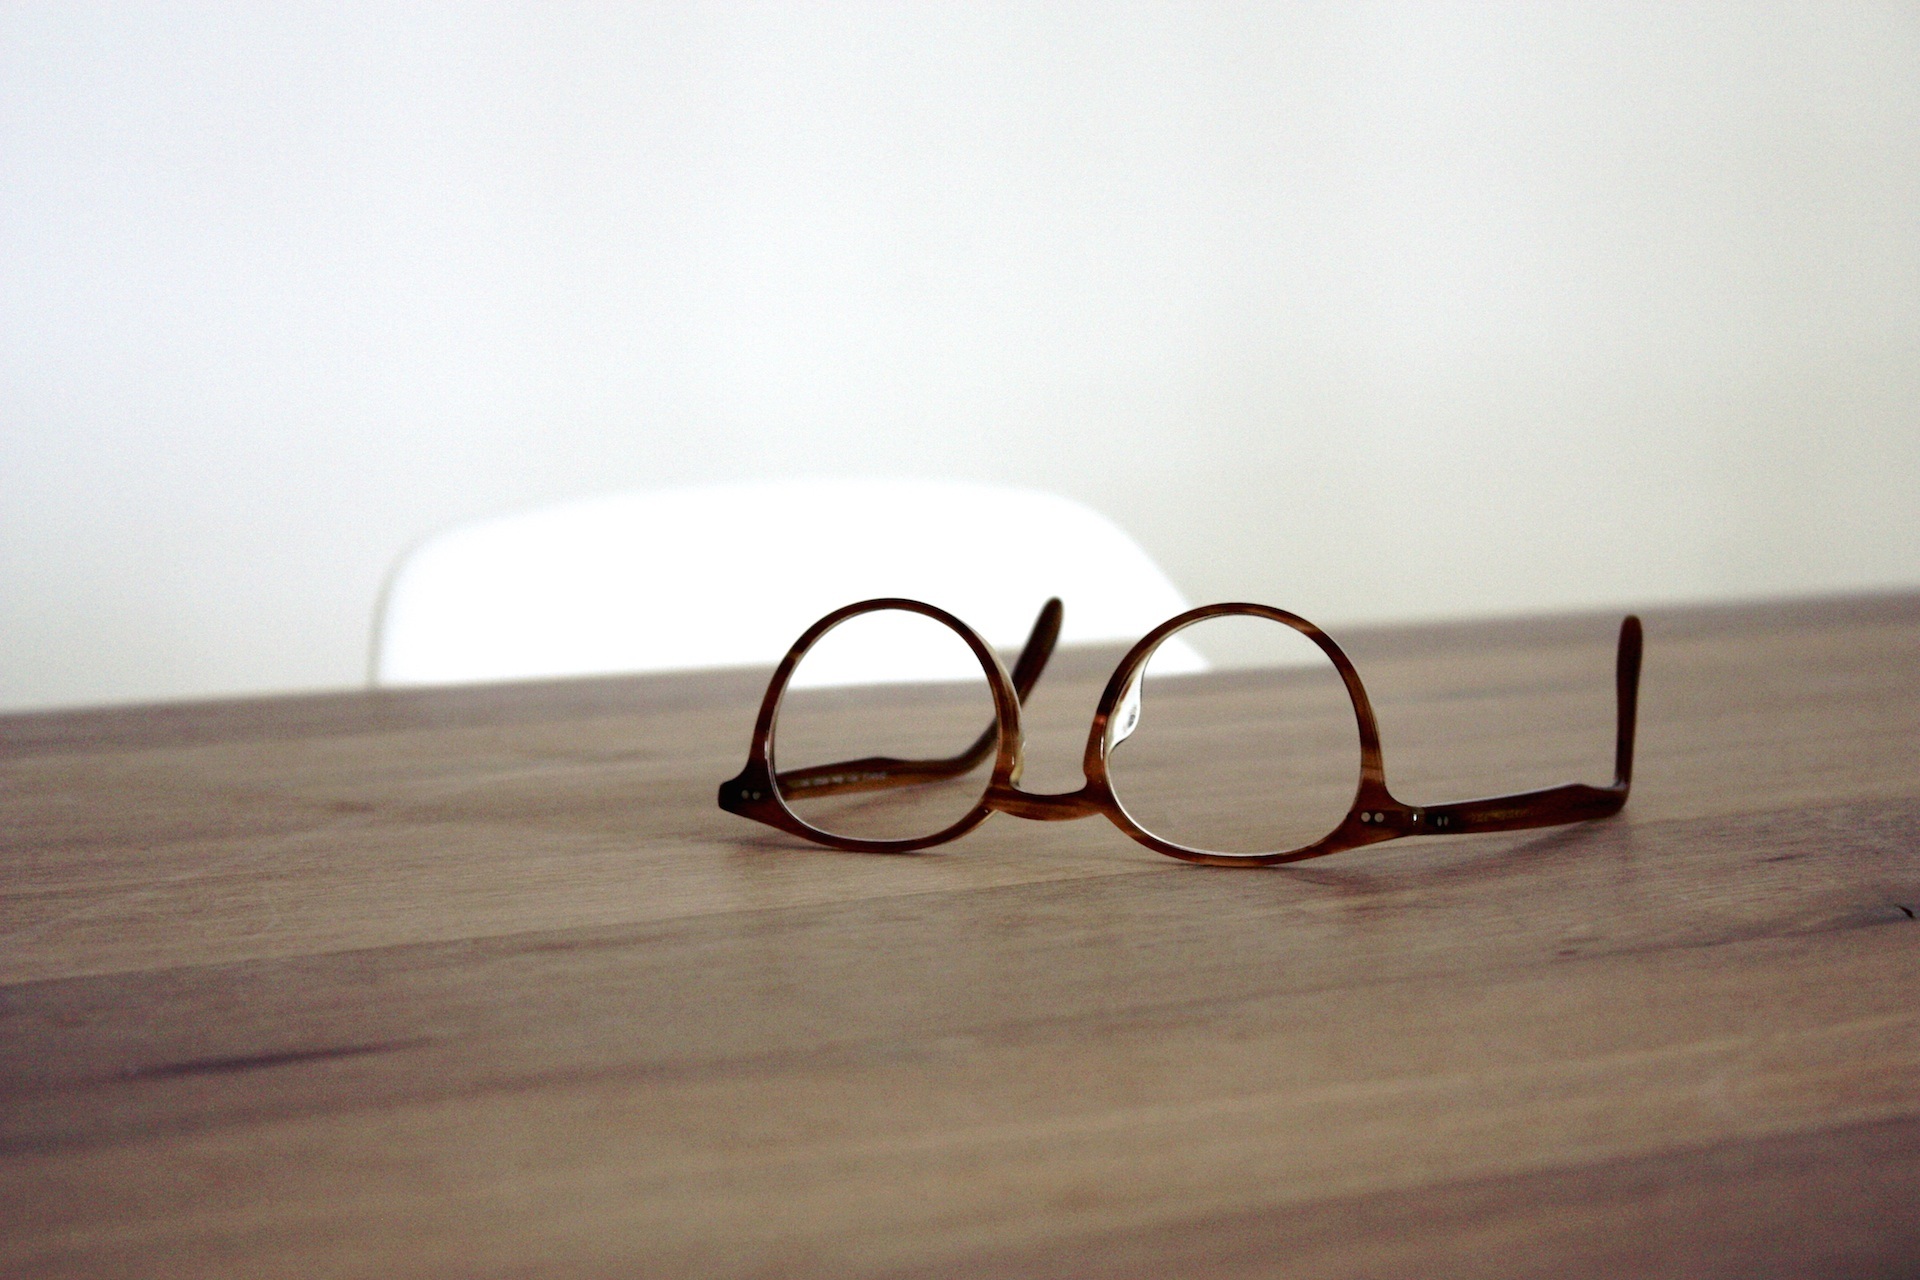
desk, table, person, people, wood, white, chair, reading, sight, fashion, furniture, lighting, circle, spectacles, wooden table, eyes, sunglasses, vision, glasses, eyeglasses, eyewear, shape, adult, lenses, optical, eye glasses, wooden desk, optometrists, dspecs, vision care